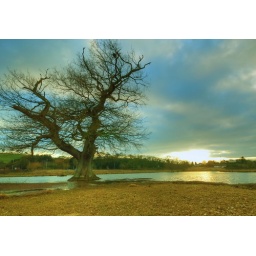
This gorgeous old tree has water-levels at it's base from all the flooding in recent years